Pamphlet wars

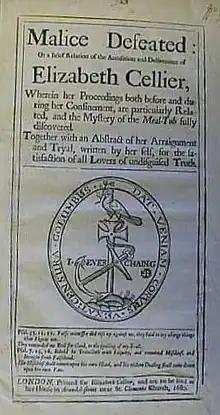
Front page of the pamphlet "Malice Defeated" published in 1680

In the 1680s, after being acquitted of the "Meal-Tub Plot" for which she was accused, Elizabeth Cellier wrote "Malice Defeated", which, along with "The Matchless Picaro", sparked a pamphlet war surrounding debate of the ascension of a Catholic king to the throne. She, and many associates, published several dozen works regarding the issues of their time in dealing with the Popish Plot. The repercussions of Cellier's writings were widespread as members of her company were arrested and punished. Cellier herself was convicted of libel and received harsh punishment, including being stoned and imprisoned for a time.